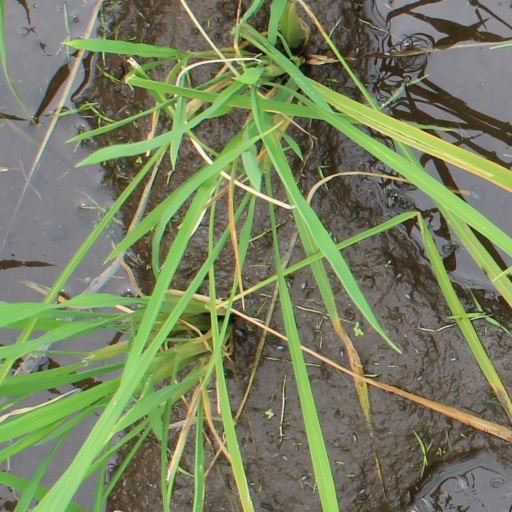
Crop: rice